Let's Get Crazy (Hannah Montana song)

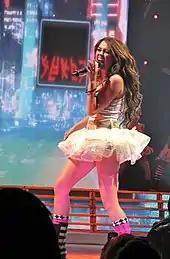
Cyrus performing "Let's Get Crazy" in the Wonder World Tour.

Cyrus, dressed as Montana, premiered "Let's Get Crazy", along with eight other songs, at the concert taping for the third season of "Hannah Montana", which was set on October 10, 2008 in Irvine, California at the Verizon Wireless Amphitheatre. The performance began with Montana, in a T-shirt with a pink star, zebra-patterned skirt, tennis shoes and metallic jacket, coming out from behind a giant mirror ball. She then roamed the stage singing the number. The performance was later premiered on July 1, 2009 on Disney Channel to promote "Hannah Montana 3".